Plotting algorithms for the Mandelbrot set

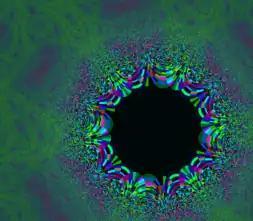
Hole caused by precision issues

Rendering fractals with the derbail technique can often require a large number of samples per pixel, as there can be precision issues which lead to fine detail and can result in noisy images even with samples in the hundreds or thousands.